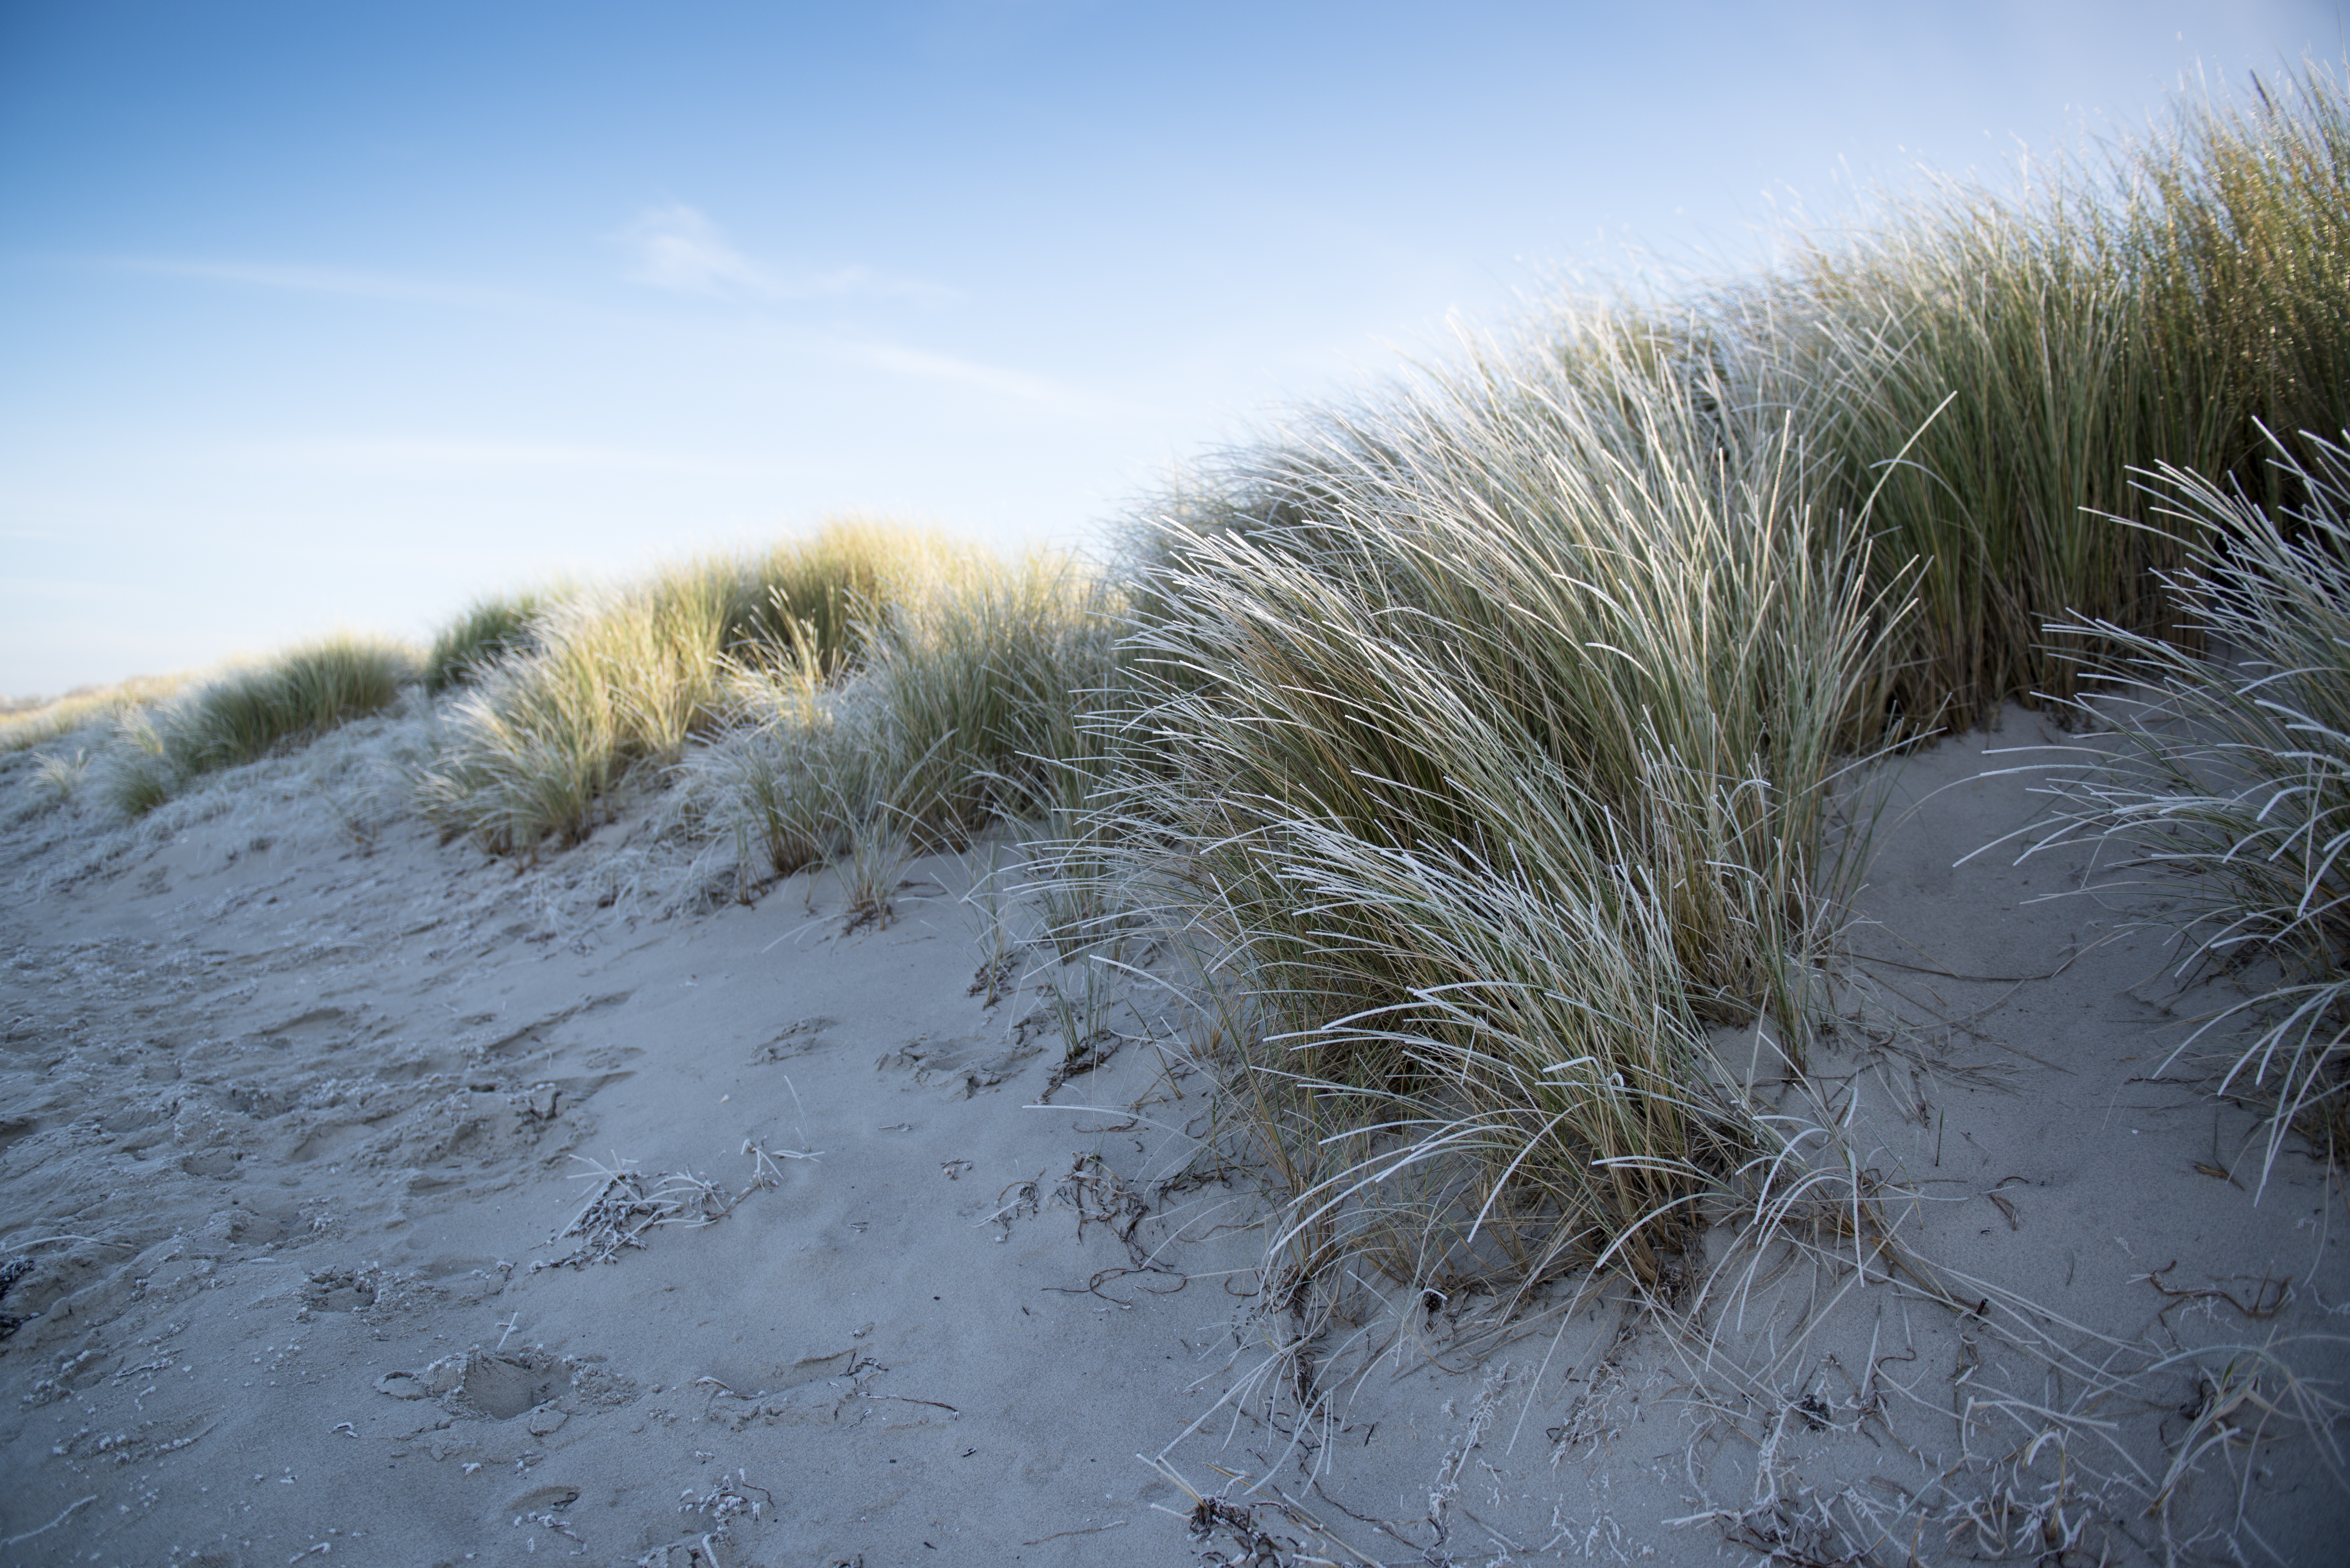
beach, landscape, sea, coast, tree, water, nature, grass, sand, snow, cold, winter, plant, sky, sun, field, sunlight, air, dune, wind, frost, ice, autumn, weather, holiday, season, ice crystal, clouds, refreshment, habitat, wintry, freezing, baltic sea, natural environment, aeolian landform, grass family